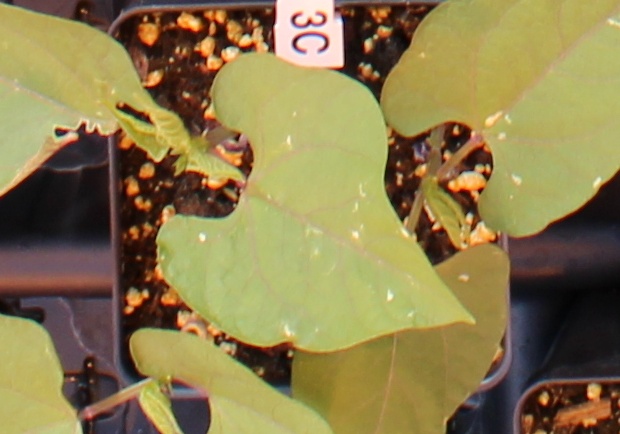
Label: Blackbean